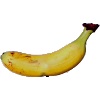
Label: Banana Lady Finger 1